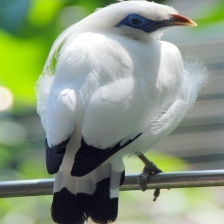
Species: BALI STARLING
Scientific name: LEUCOPSAR ROTHSCHILDI